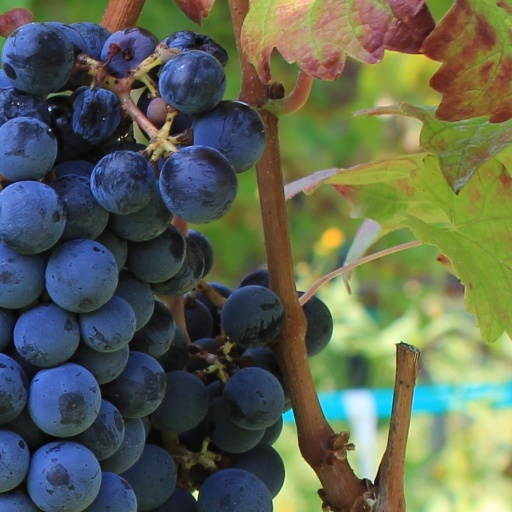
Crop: grape